The Brown Book of the Reichstag Fire and Hitler Terror

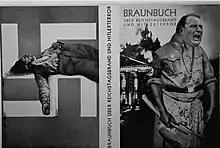
The cover of the book, in German.

The Brown Book of the Reichstag Fire and Hitler Terror (German: "Braunbuch über Reichstagsbrand und Hitlerterror") is a book published in Paris, France in August 1933. It was written by an anti-fascist group which included German communist Willi Munzenberg, as well as Hans Siemsen and Gustav Regler. It put forth the theory that Nazis were behind the Reichstag fire of February 27, 1933. According to Spanish novelist Antonio Muñoz Molina it was one of the best selling books of all time.